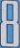
Number: 8